District No. 8 School

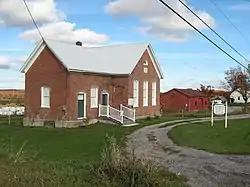

The District No. 8 School, also known locally as the Brick School, is a historic school building on United States Route 7 in Georgia, Vermont. Built in 1891, it was one of the last district schools to be built in the state, which mandated town control over schools the following year. It now houses the collection of the Georgia Historical Society and is known as the Brick Schoolhouse Museum. It was listed on the National Register of Historic Places in 1998.